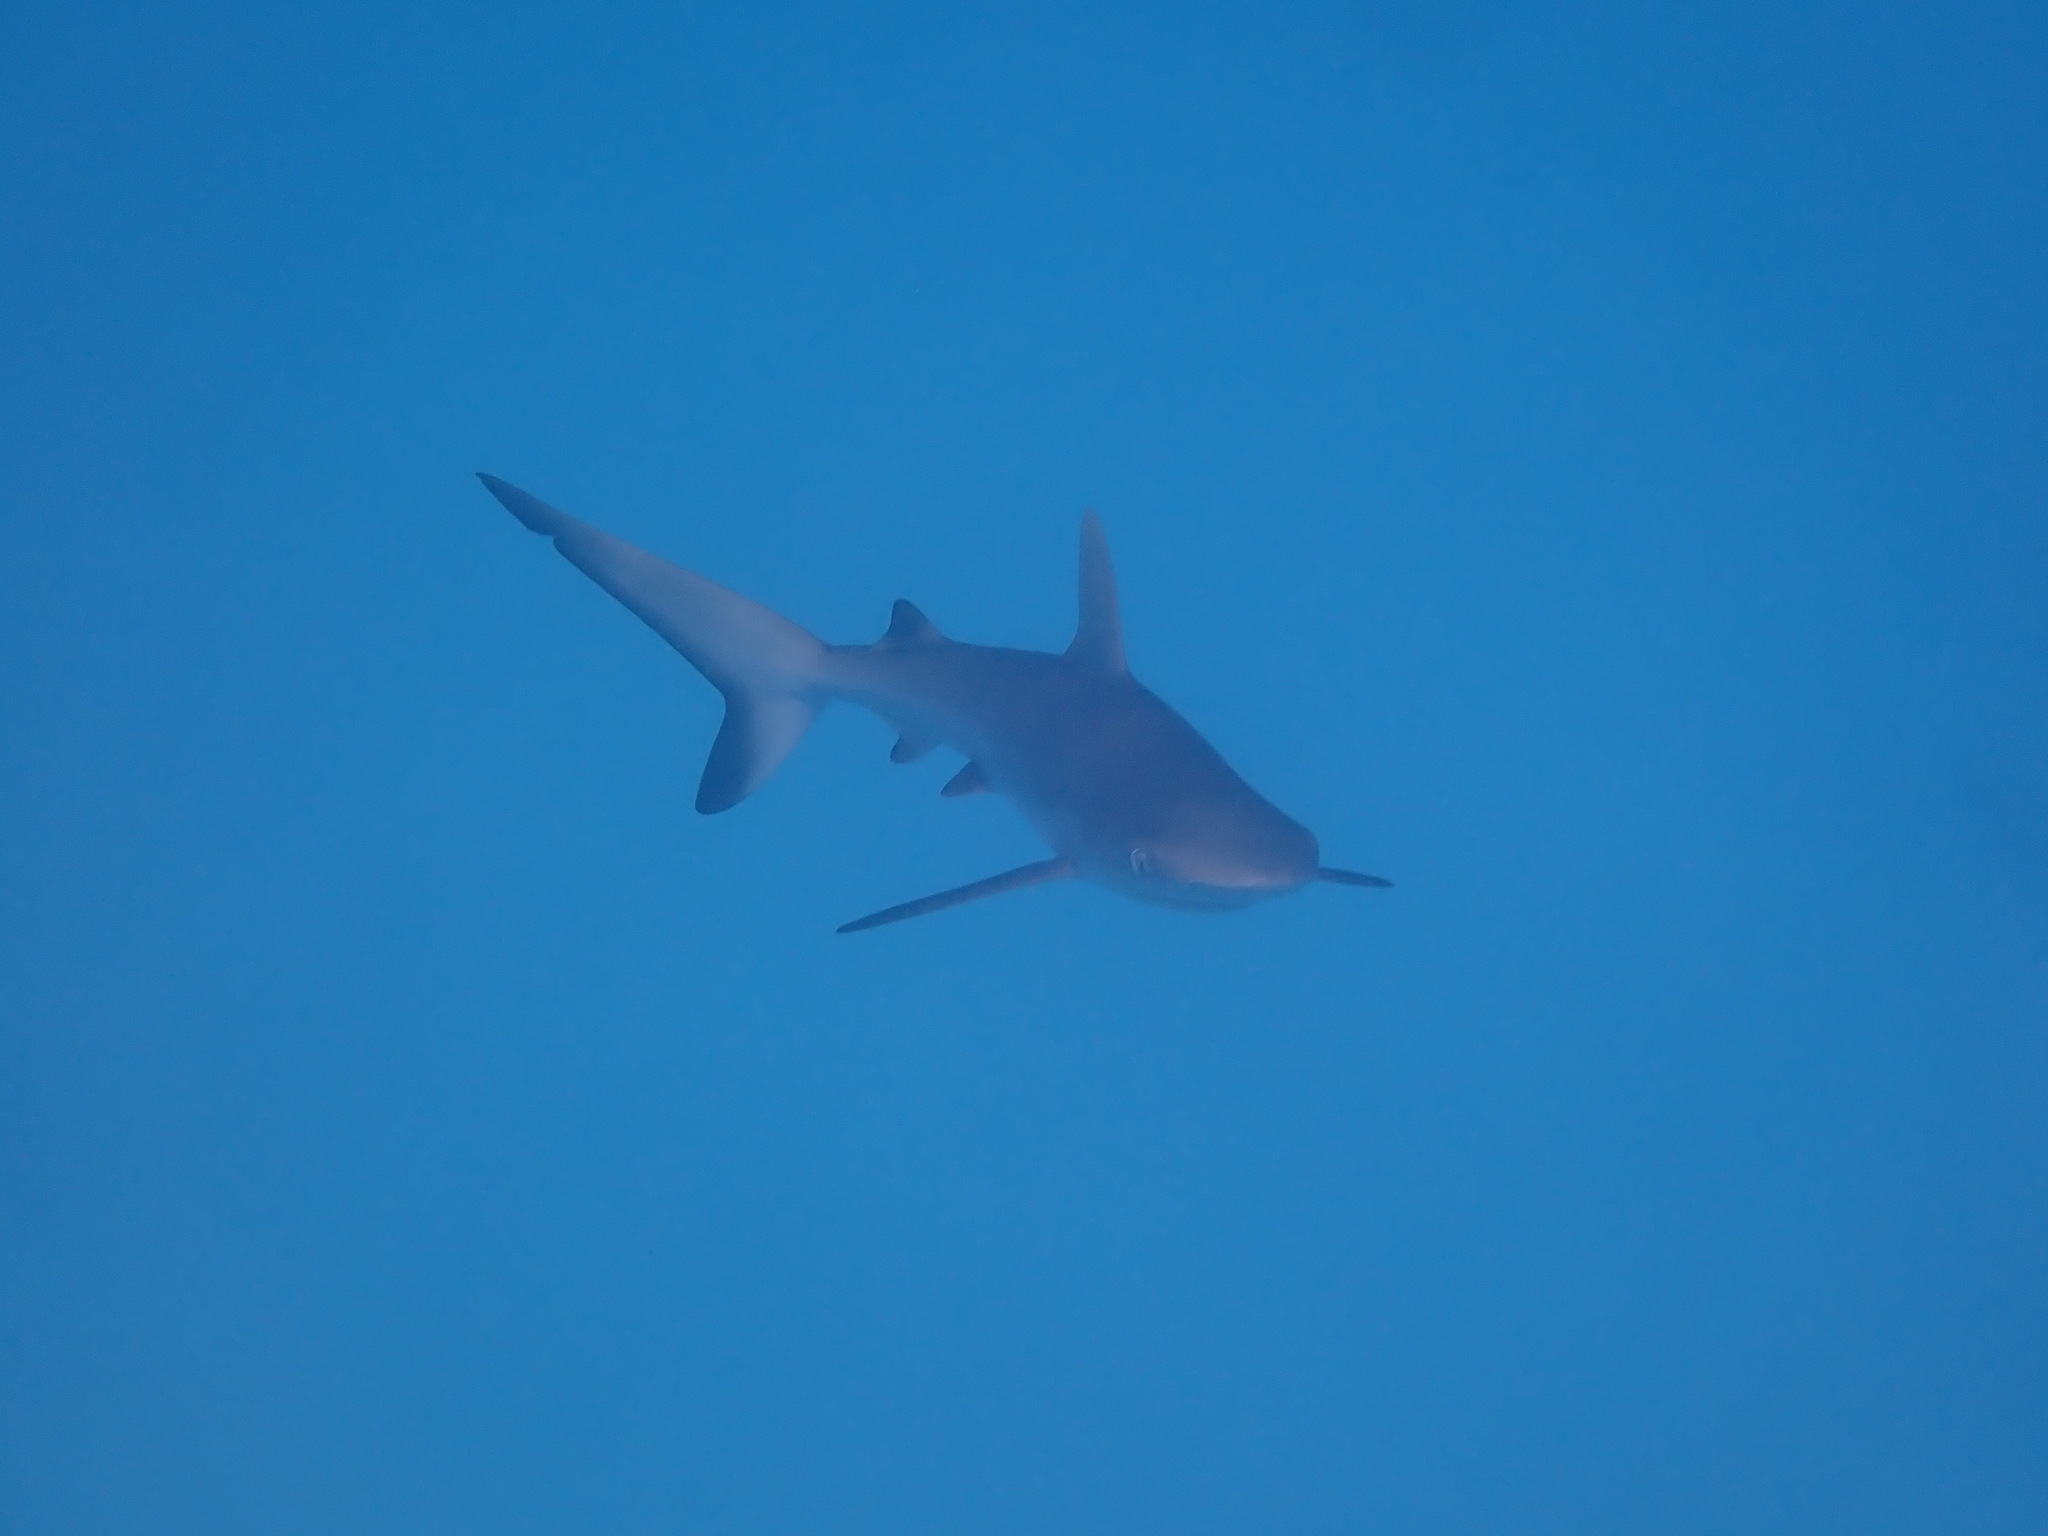
fish (species not among the labelled classes)